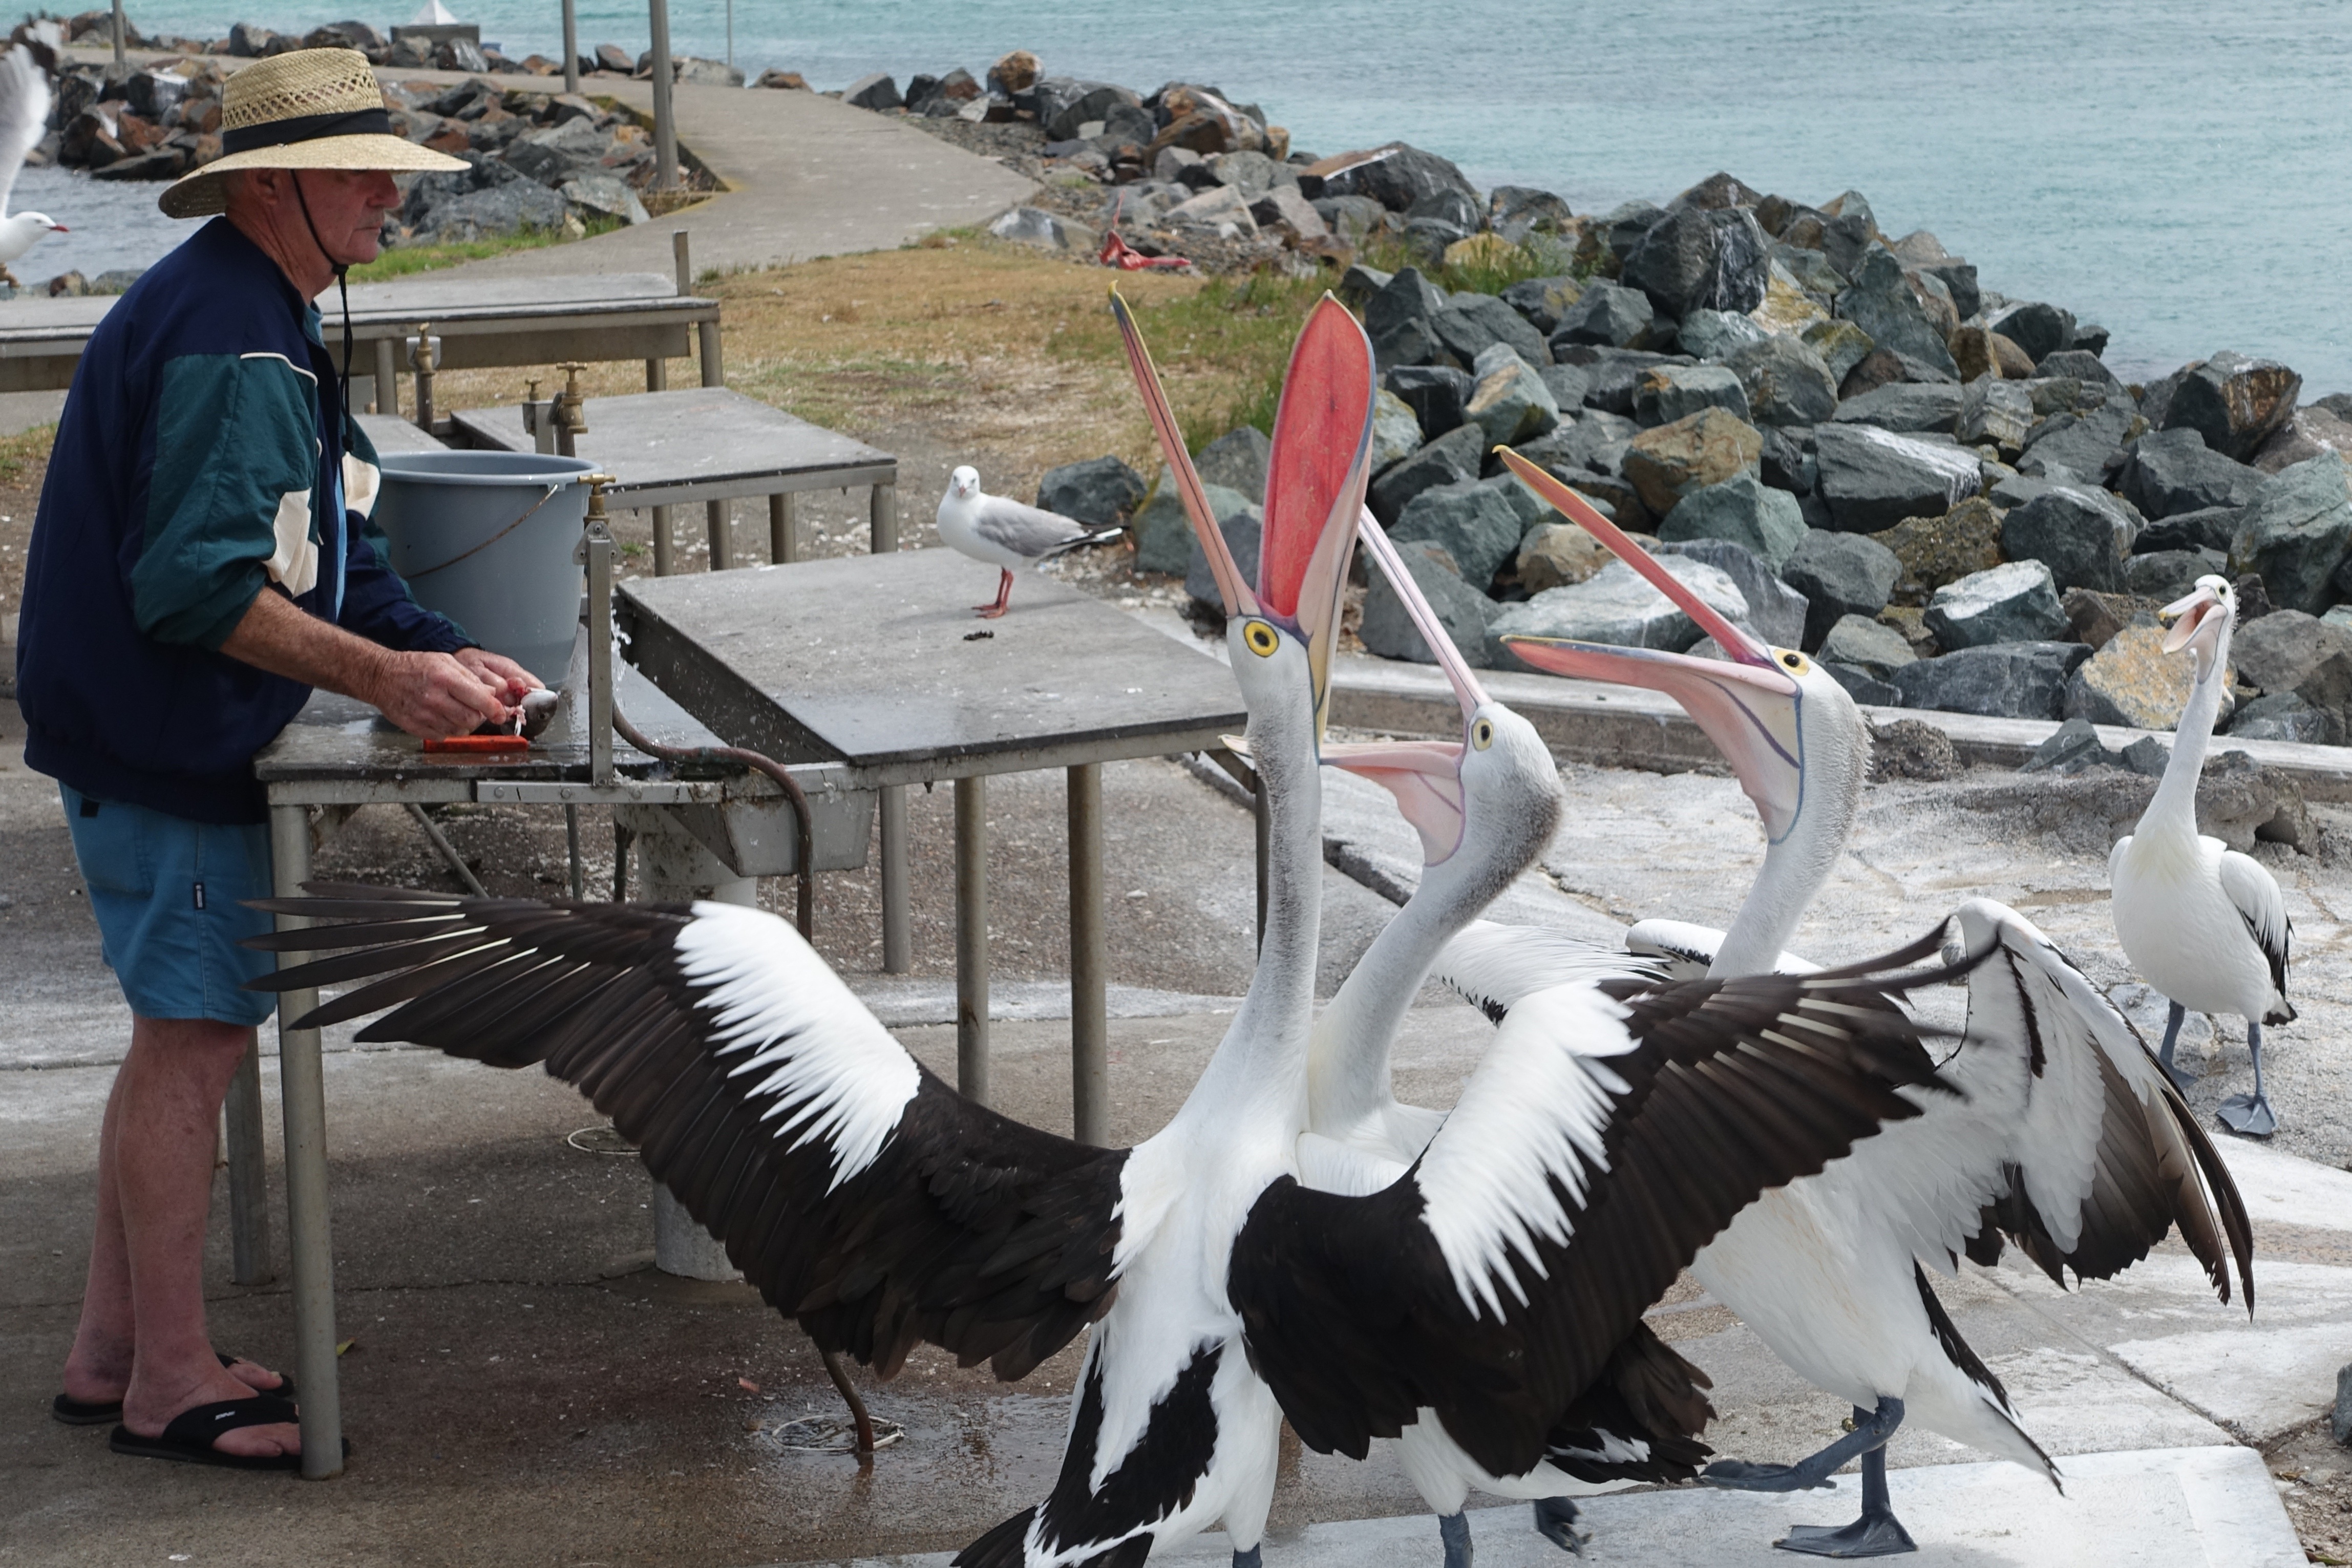
outdoor, bird, pelican, seabird, wildlife, wild, feed, food, fishing, natural, mammal, feeding, eating, vertebrate, pelicans, beaks